Hamidian massacres

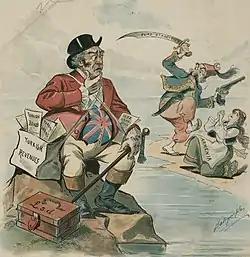
"John Bull's dilemma": "It's 'ard to 'ave to disturb 'im–'e's such a good customer!" "Puck", 1895

The combination of Russian military success in the recent Russo-Turkish War, the clear weakening of the Turkish Empire in various spheres including financial spheres (from 1873, the Ottoman Empire suffered greatly from the Panic of 1873), territorial (mentioned above), and the hope among some Armenians that one day all of the Armenian territory might be ruled by Russia, led to a new restiveness among Armenians who were living inside the Ottoman Empire. The Armenians sent a delegation which was led by Mkrtich Khrimian to the 1878 Congress of Berlin to lobby the European powers to include proper safeguards for their kinsmen in the eventual peace agreement.